Jablines

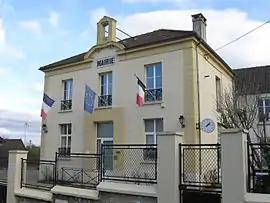
The town hall of Jablines

Jablines is a commune in the Seine-et-Marne department in the Île-de-France region in north-central France.